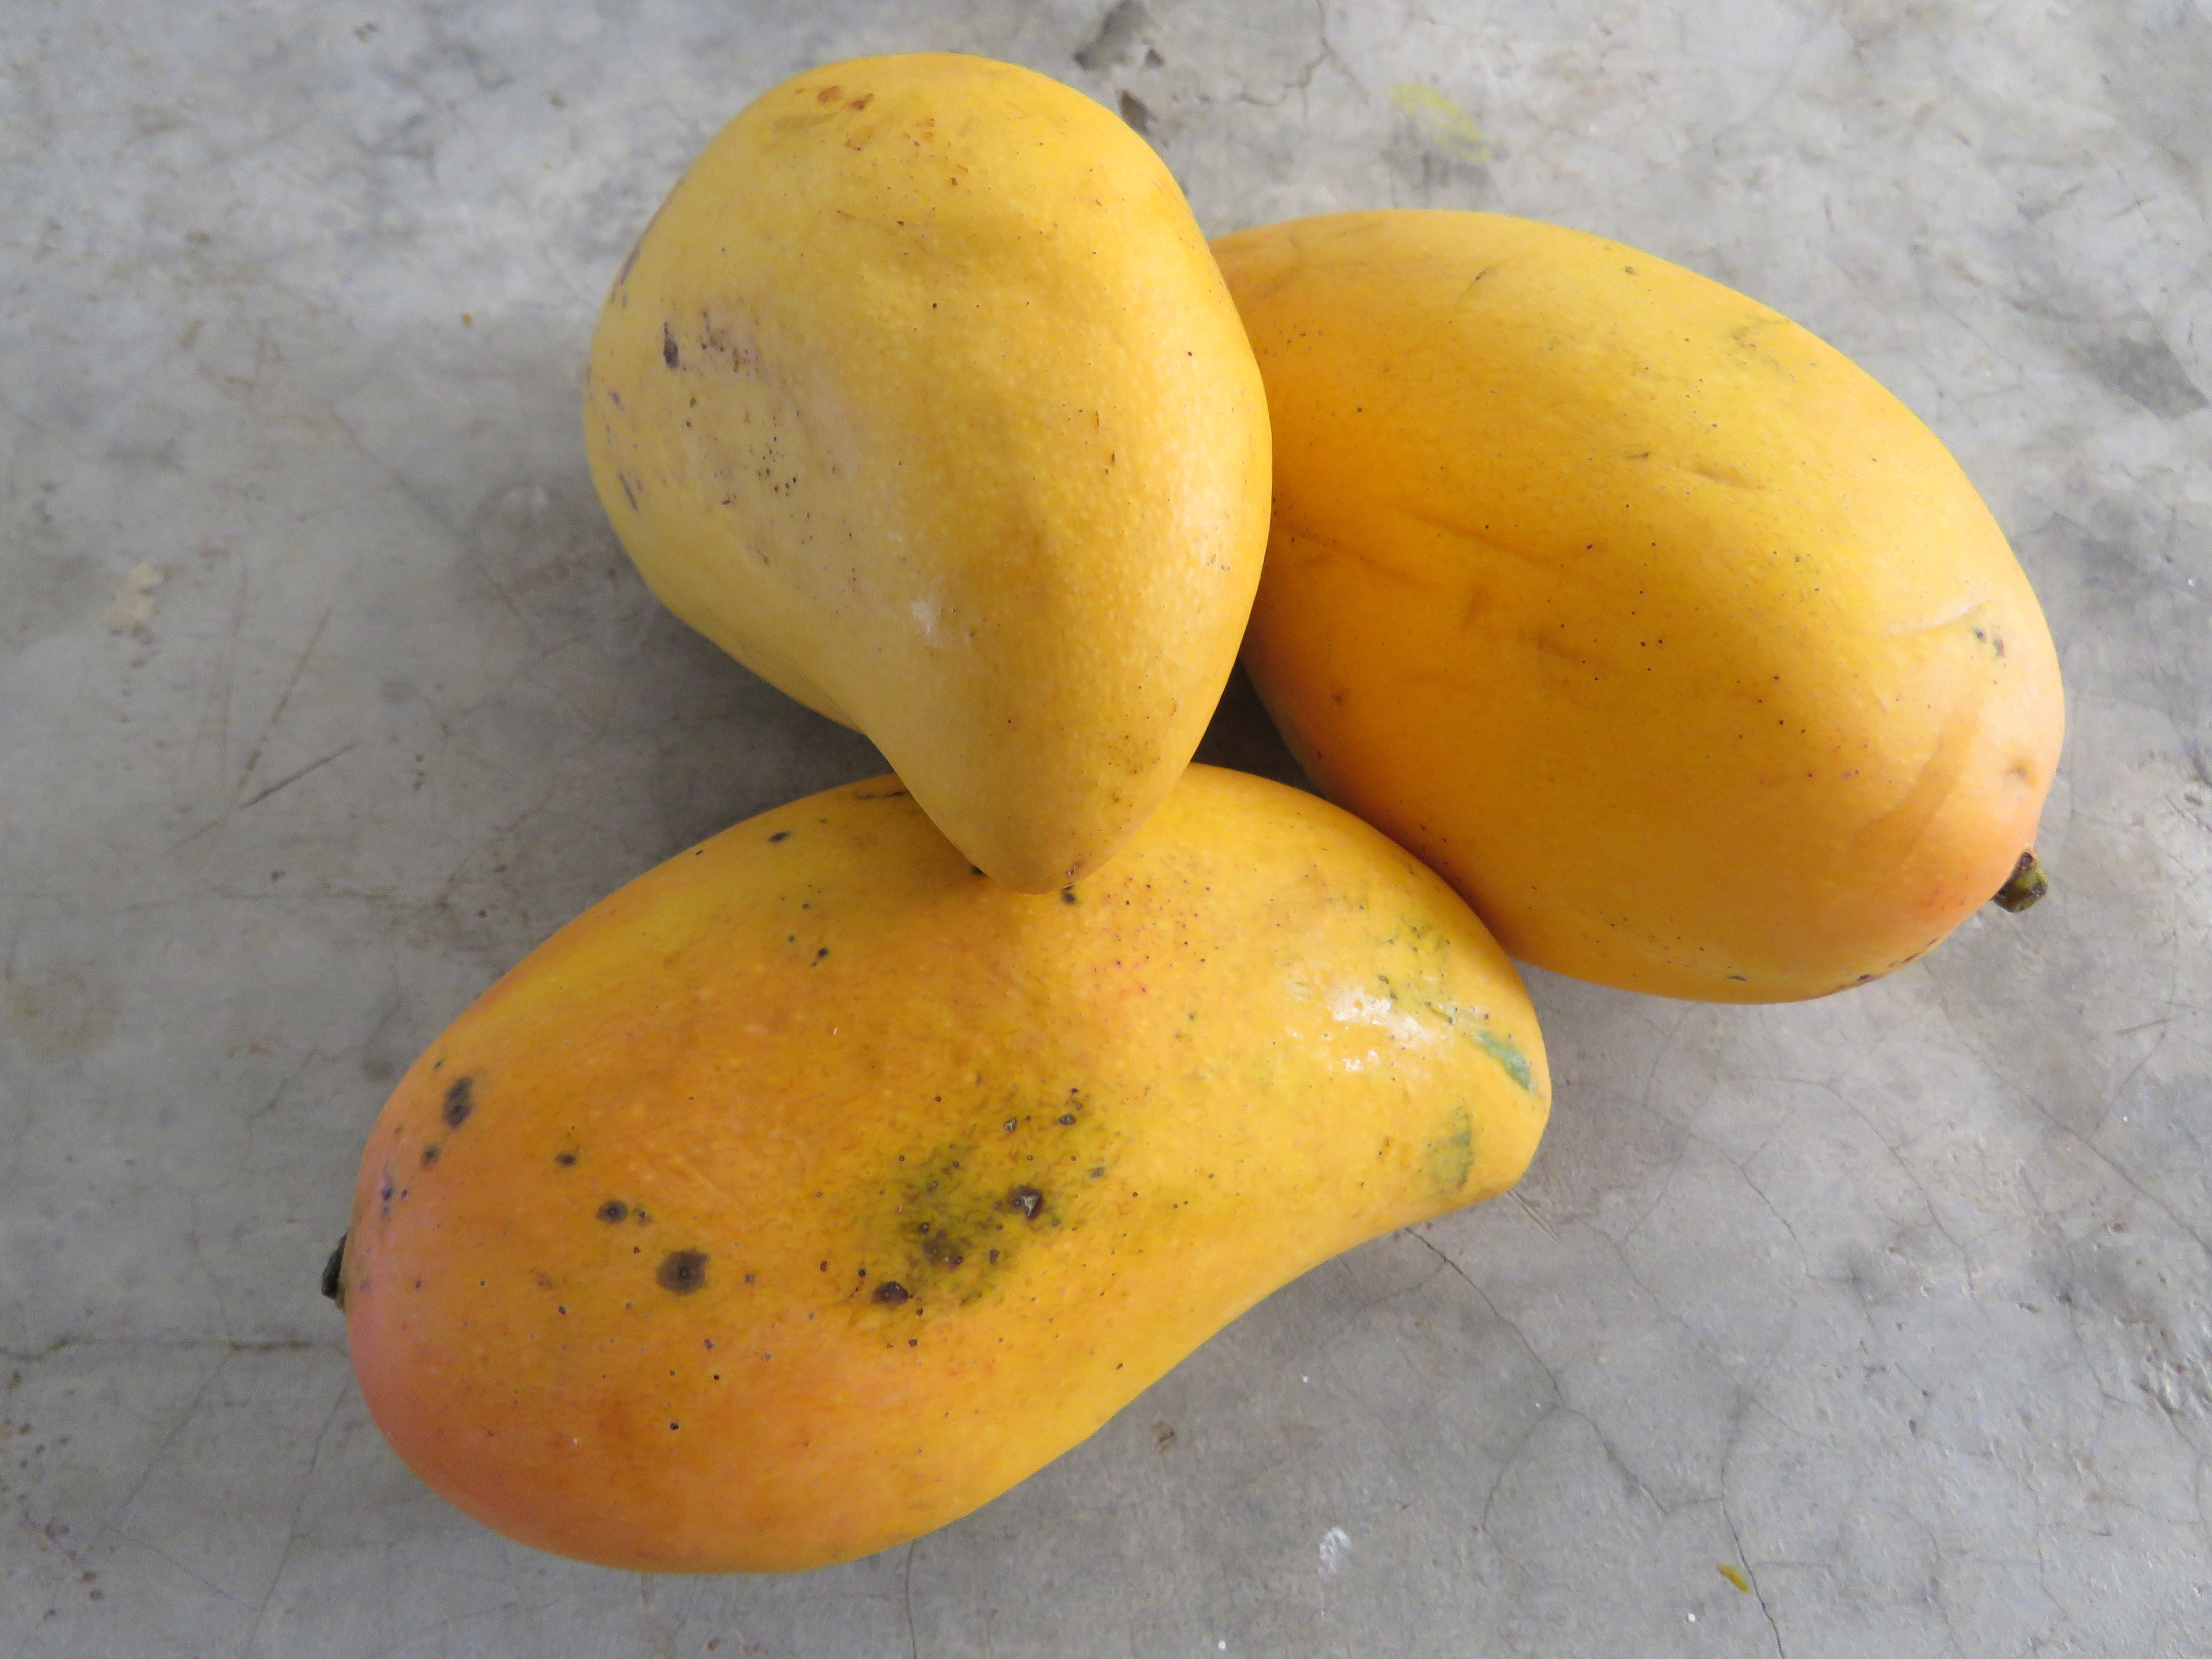
plant, fruit, food, spring, produce, vegetable, yellow, banana, gourd, tropical fruit, mango, calabaza, cucurbita, flowering plant, winter squash, land plant, banana family